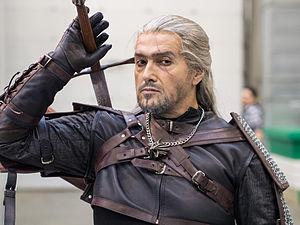
The Witcher 3: Wild Hunt est un jeu vidéo de type action-RPG développé par le studio polonais CD Projekt RED. Sorti le 19 mai 2015 sur PC, PlayStation 4 et Xbox One, puis sur Nintendo Switch le 15 octobre 2019, il fait suite narrativement à The Witcher et The Witcher 2: Assassins of Kings. Il est ainsi le troisième jeu vidéo à prendre place dans l'univers littéraire du Sorceleur, créé par l'écrivain polonais Andrzej Sapkowski, mais aussi le dernier à présenter les aventures de Geralt de Riv.